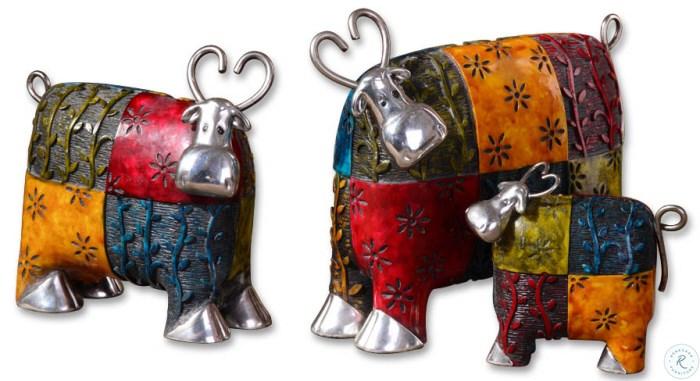
Category: Decor
Style: Lodge